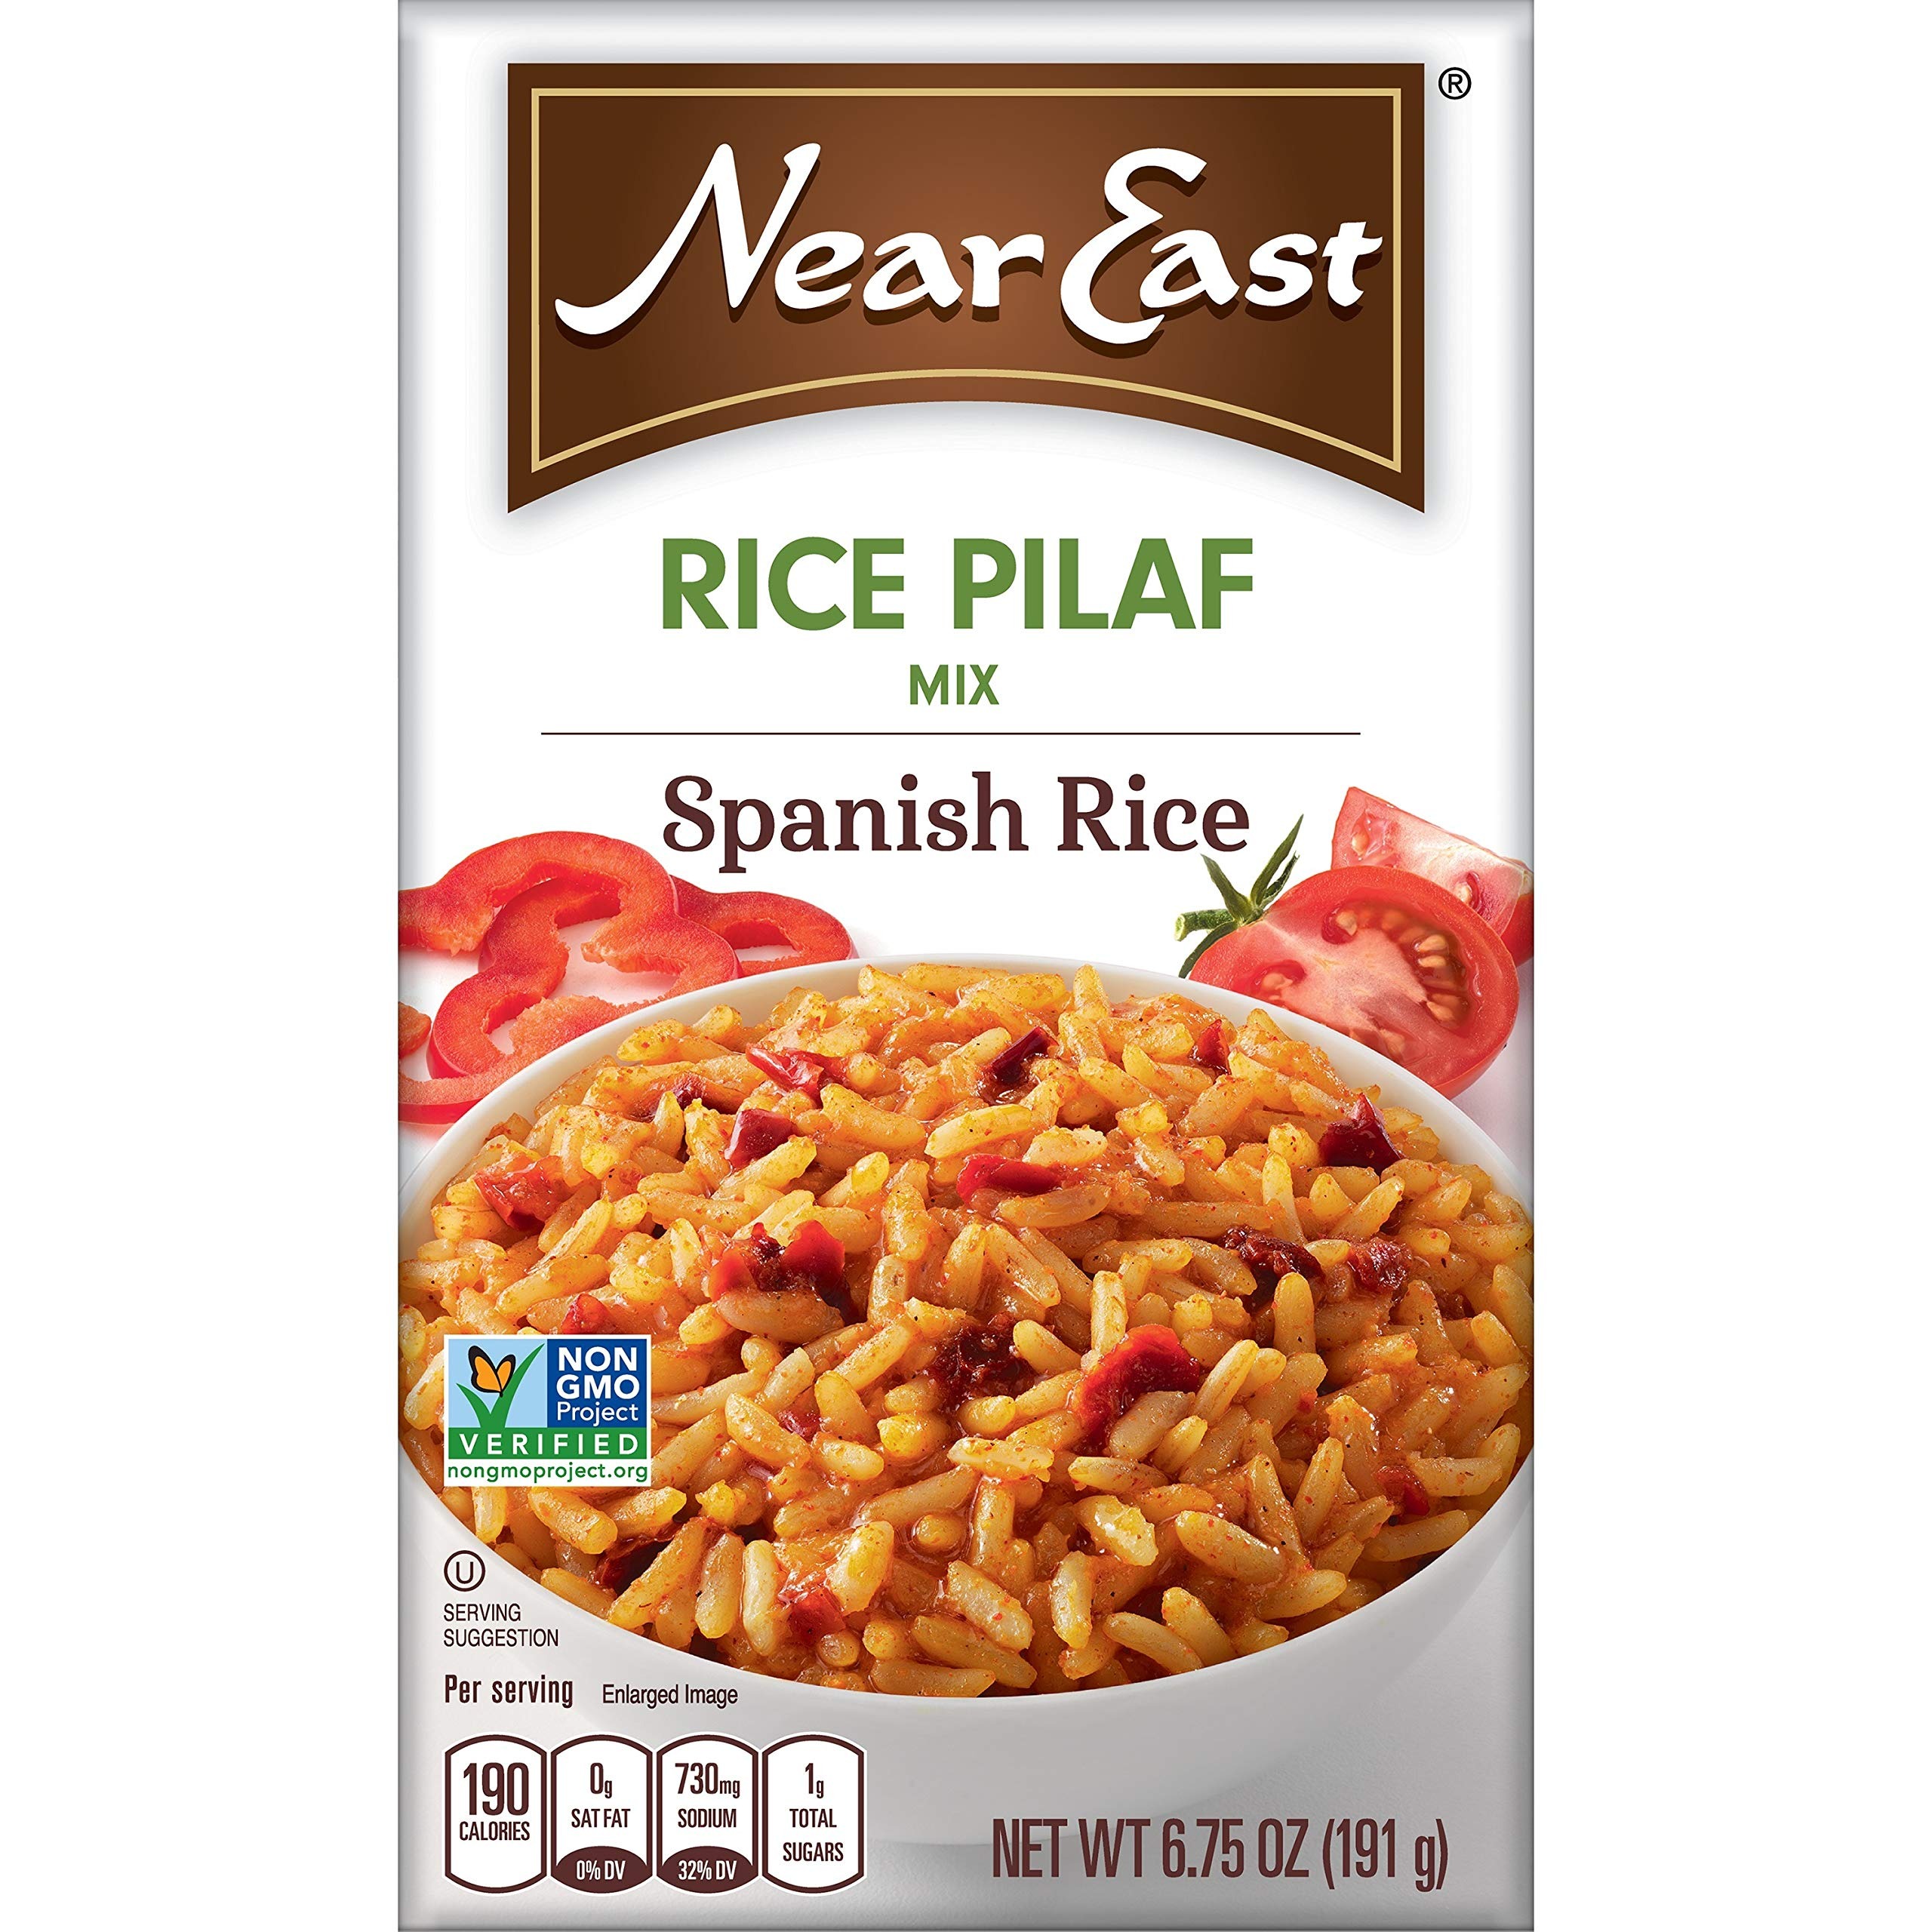
Item Name: Near East Spanish Rice Pilaf, 6.75 Oz
Bullet Point 1: 6.75-ounce box of uniquely spiced rice
Bullet Point 2: Made with 100% natural, certified Kosher ingredients, including long grain rice, red bell peppers, tomatoes, and garlic
Bullet Point 3: 30% RDA of Vitamin C, five grams of protein, and two grams of dietary fiber per serving
Bullet Point 4: Separate seasoning packet contains a blend of herbs and spices to create for an authentic flavor from around the world
Bullet Point 5: Near East uses only 100% natural ingredients, packaged in a white box that's symbol of their dedication to simple, high-quality food
Value: 6.75
Unit: Ounce

Price: 2.99